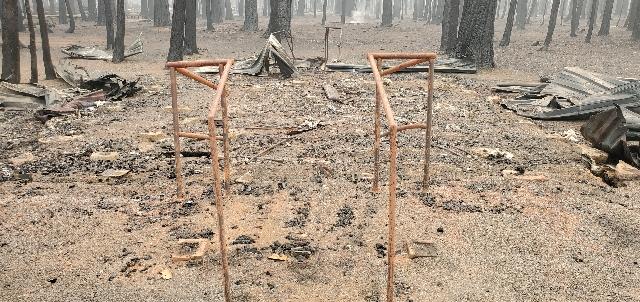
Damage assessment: destroyed